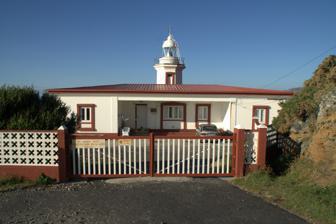
Building: Punta Candelaria Lighthouse
Country: Spain
Year built: 1933
Lighthouse Punta Candelaria Lighthouse Punta Candieira Punta Candelaria Lighthouse Location Cedeira Province of A Coruña Galicia Spain Coordinates 43°42′39″N 8°02′50″W / 43.710879°N 8.047129°W / 43.710879; -8.047129 Tower Constructed 1954 Construction masonry tower Height 9 metres (30 ft) Shape octagonal tower with balcony and lantern Markings white tower and lantern, red trim Power source mains electricity Operator Autoridad Portuaria de Ferrol - San Cibrao Light Focal height 89 metres (292 ft) Range 21 nautical miles (39 km; 24 mi) Characteristic Fl (3+1) W 24s. Spain no. ES-03170 Lighthouse of Punta Candelaria ( Spanish : Faro de Punta Candelaria ) is a lighthouse in Cedeira in the Province of A Coruña , Galicia , Spain . It was constructed between 1929 and 1933 and entered service in 1954. See also Spain portal Engineering portal List of lighthouses in Spain References